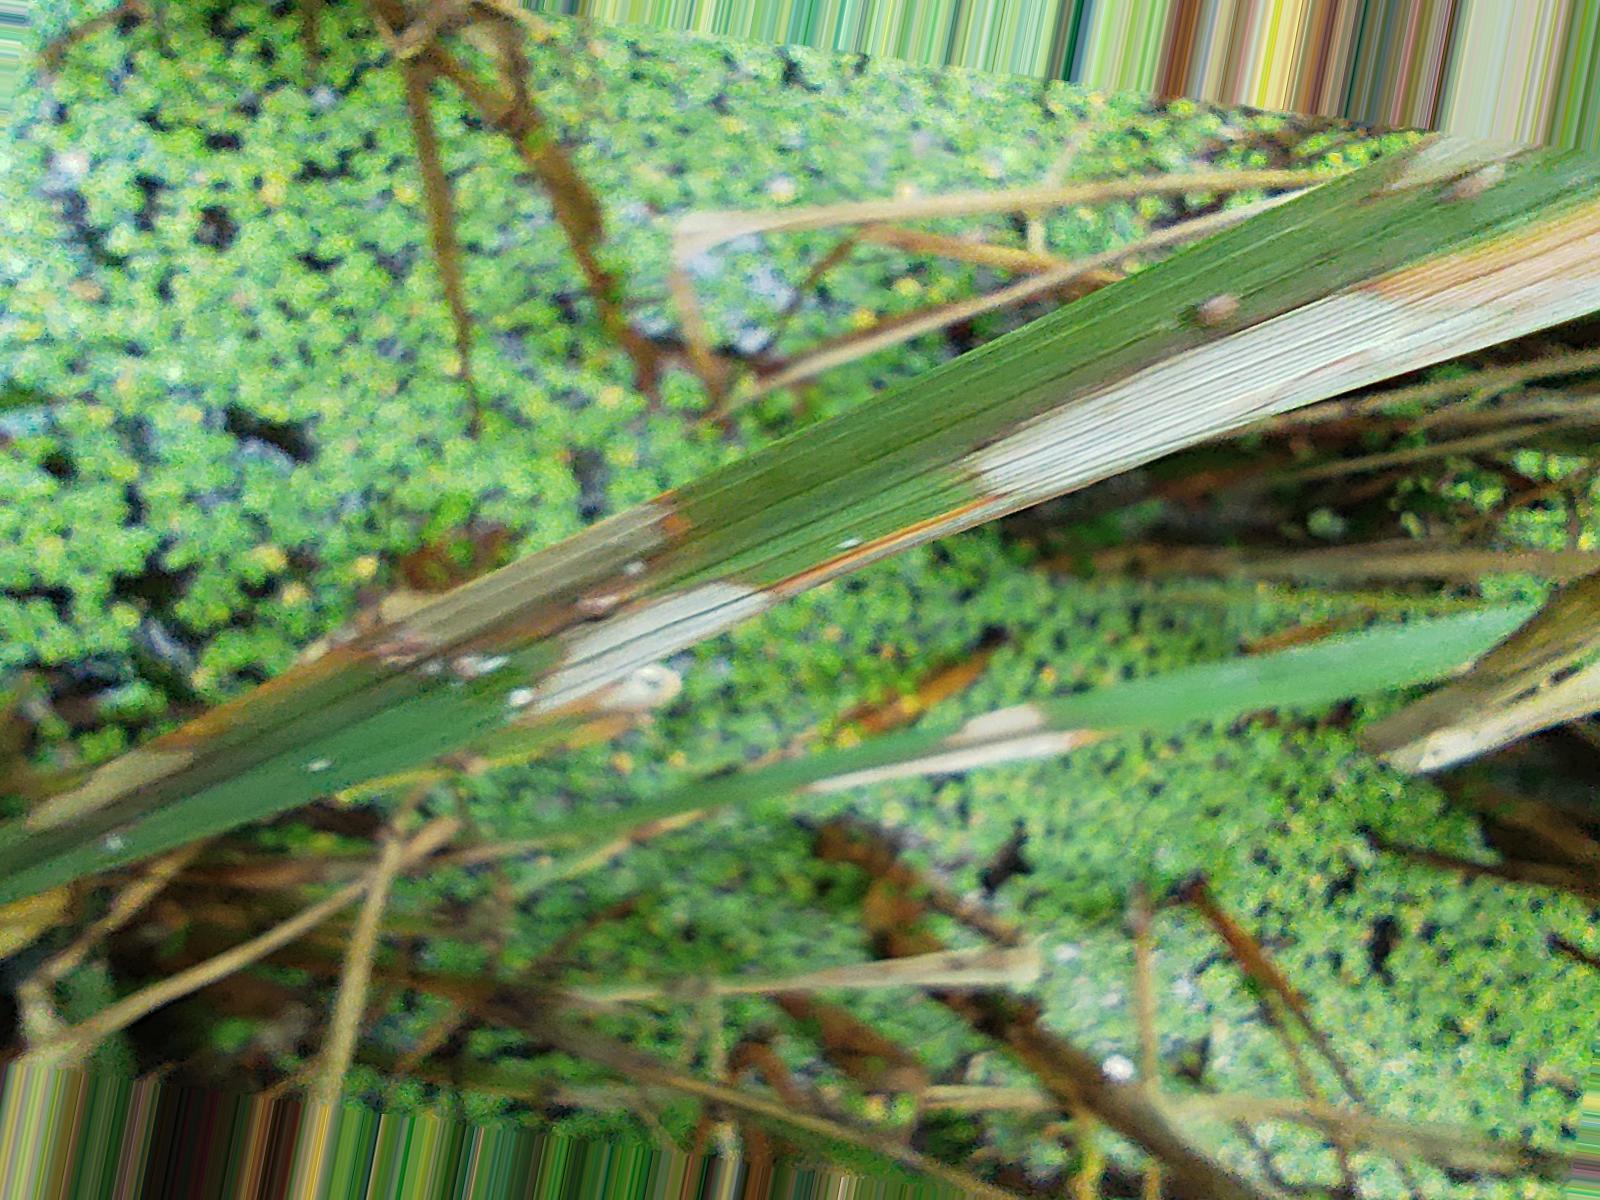
Nhãn: Bệnh Đốm Vằn ( Khô vằn ) ( Sheath Blight )